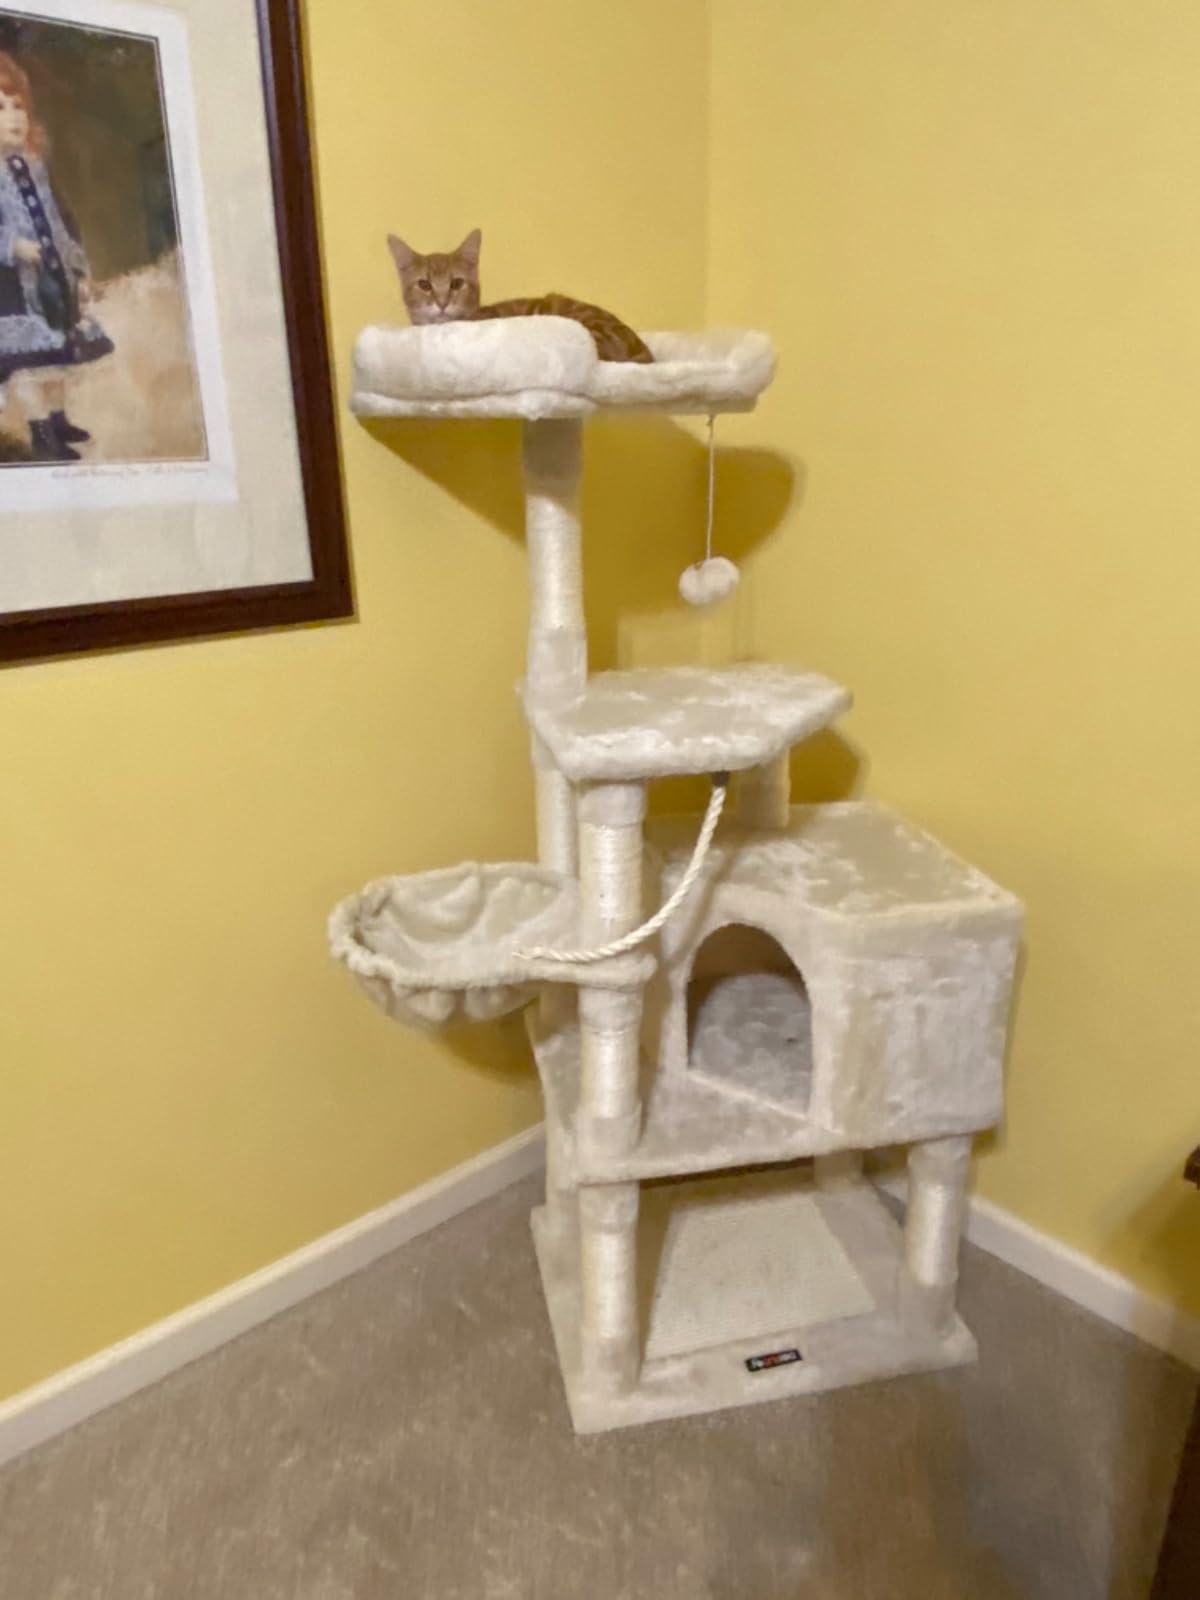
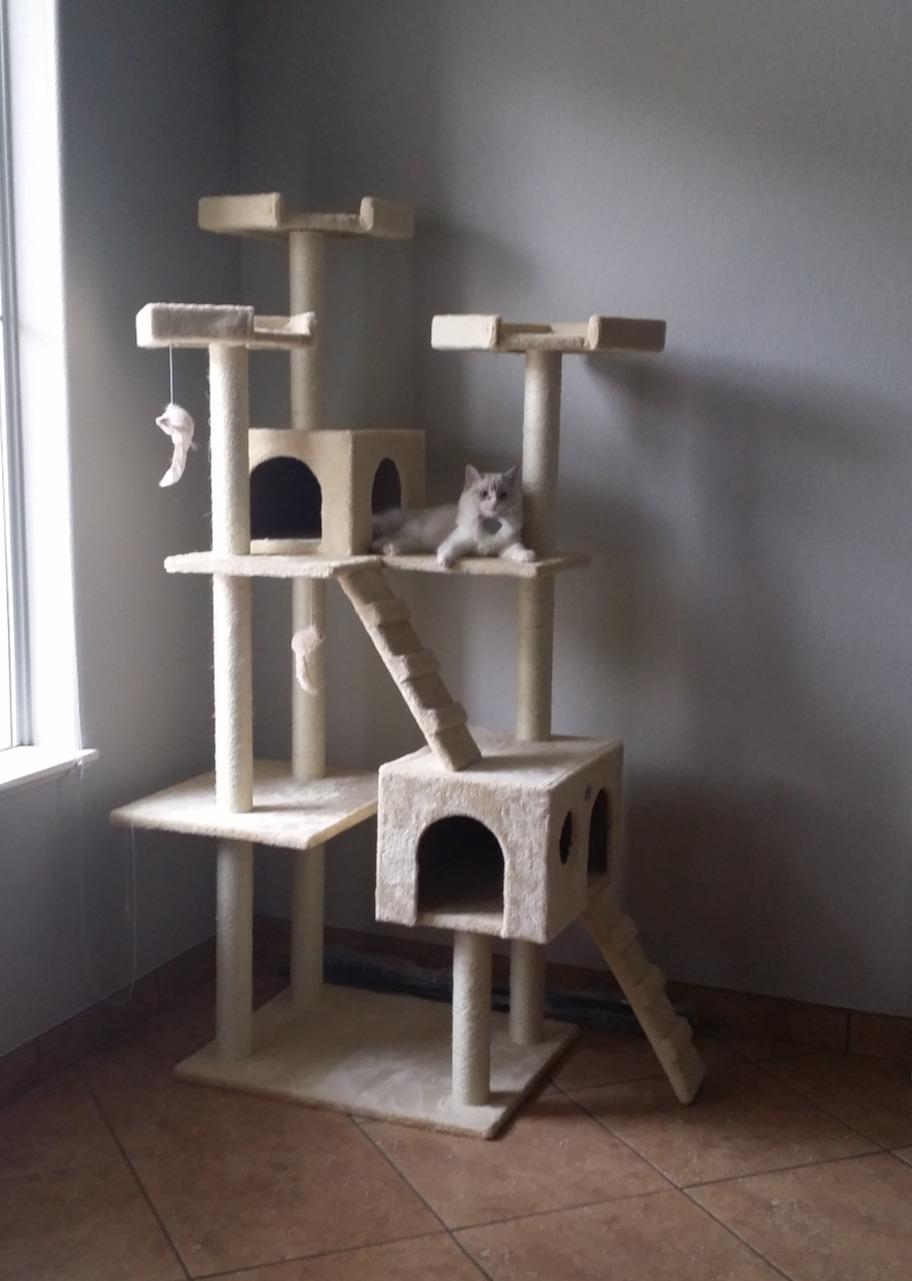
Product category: items_cat tree
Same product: no